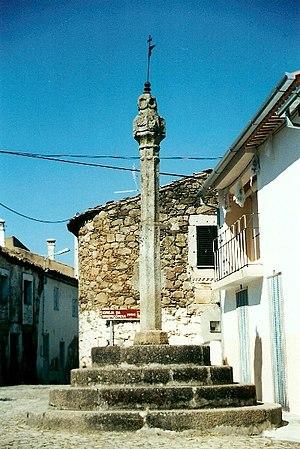
Cette liste non exhaustive recense les piloris encore visibles au Portugal.